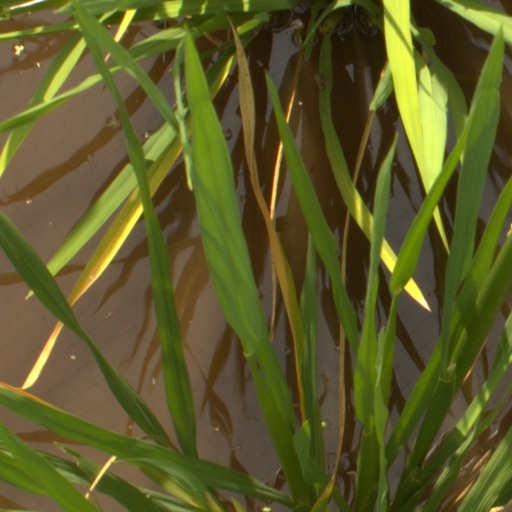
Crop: rice